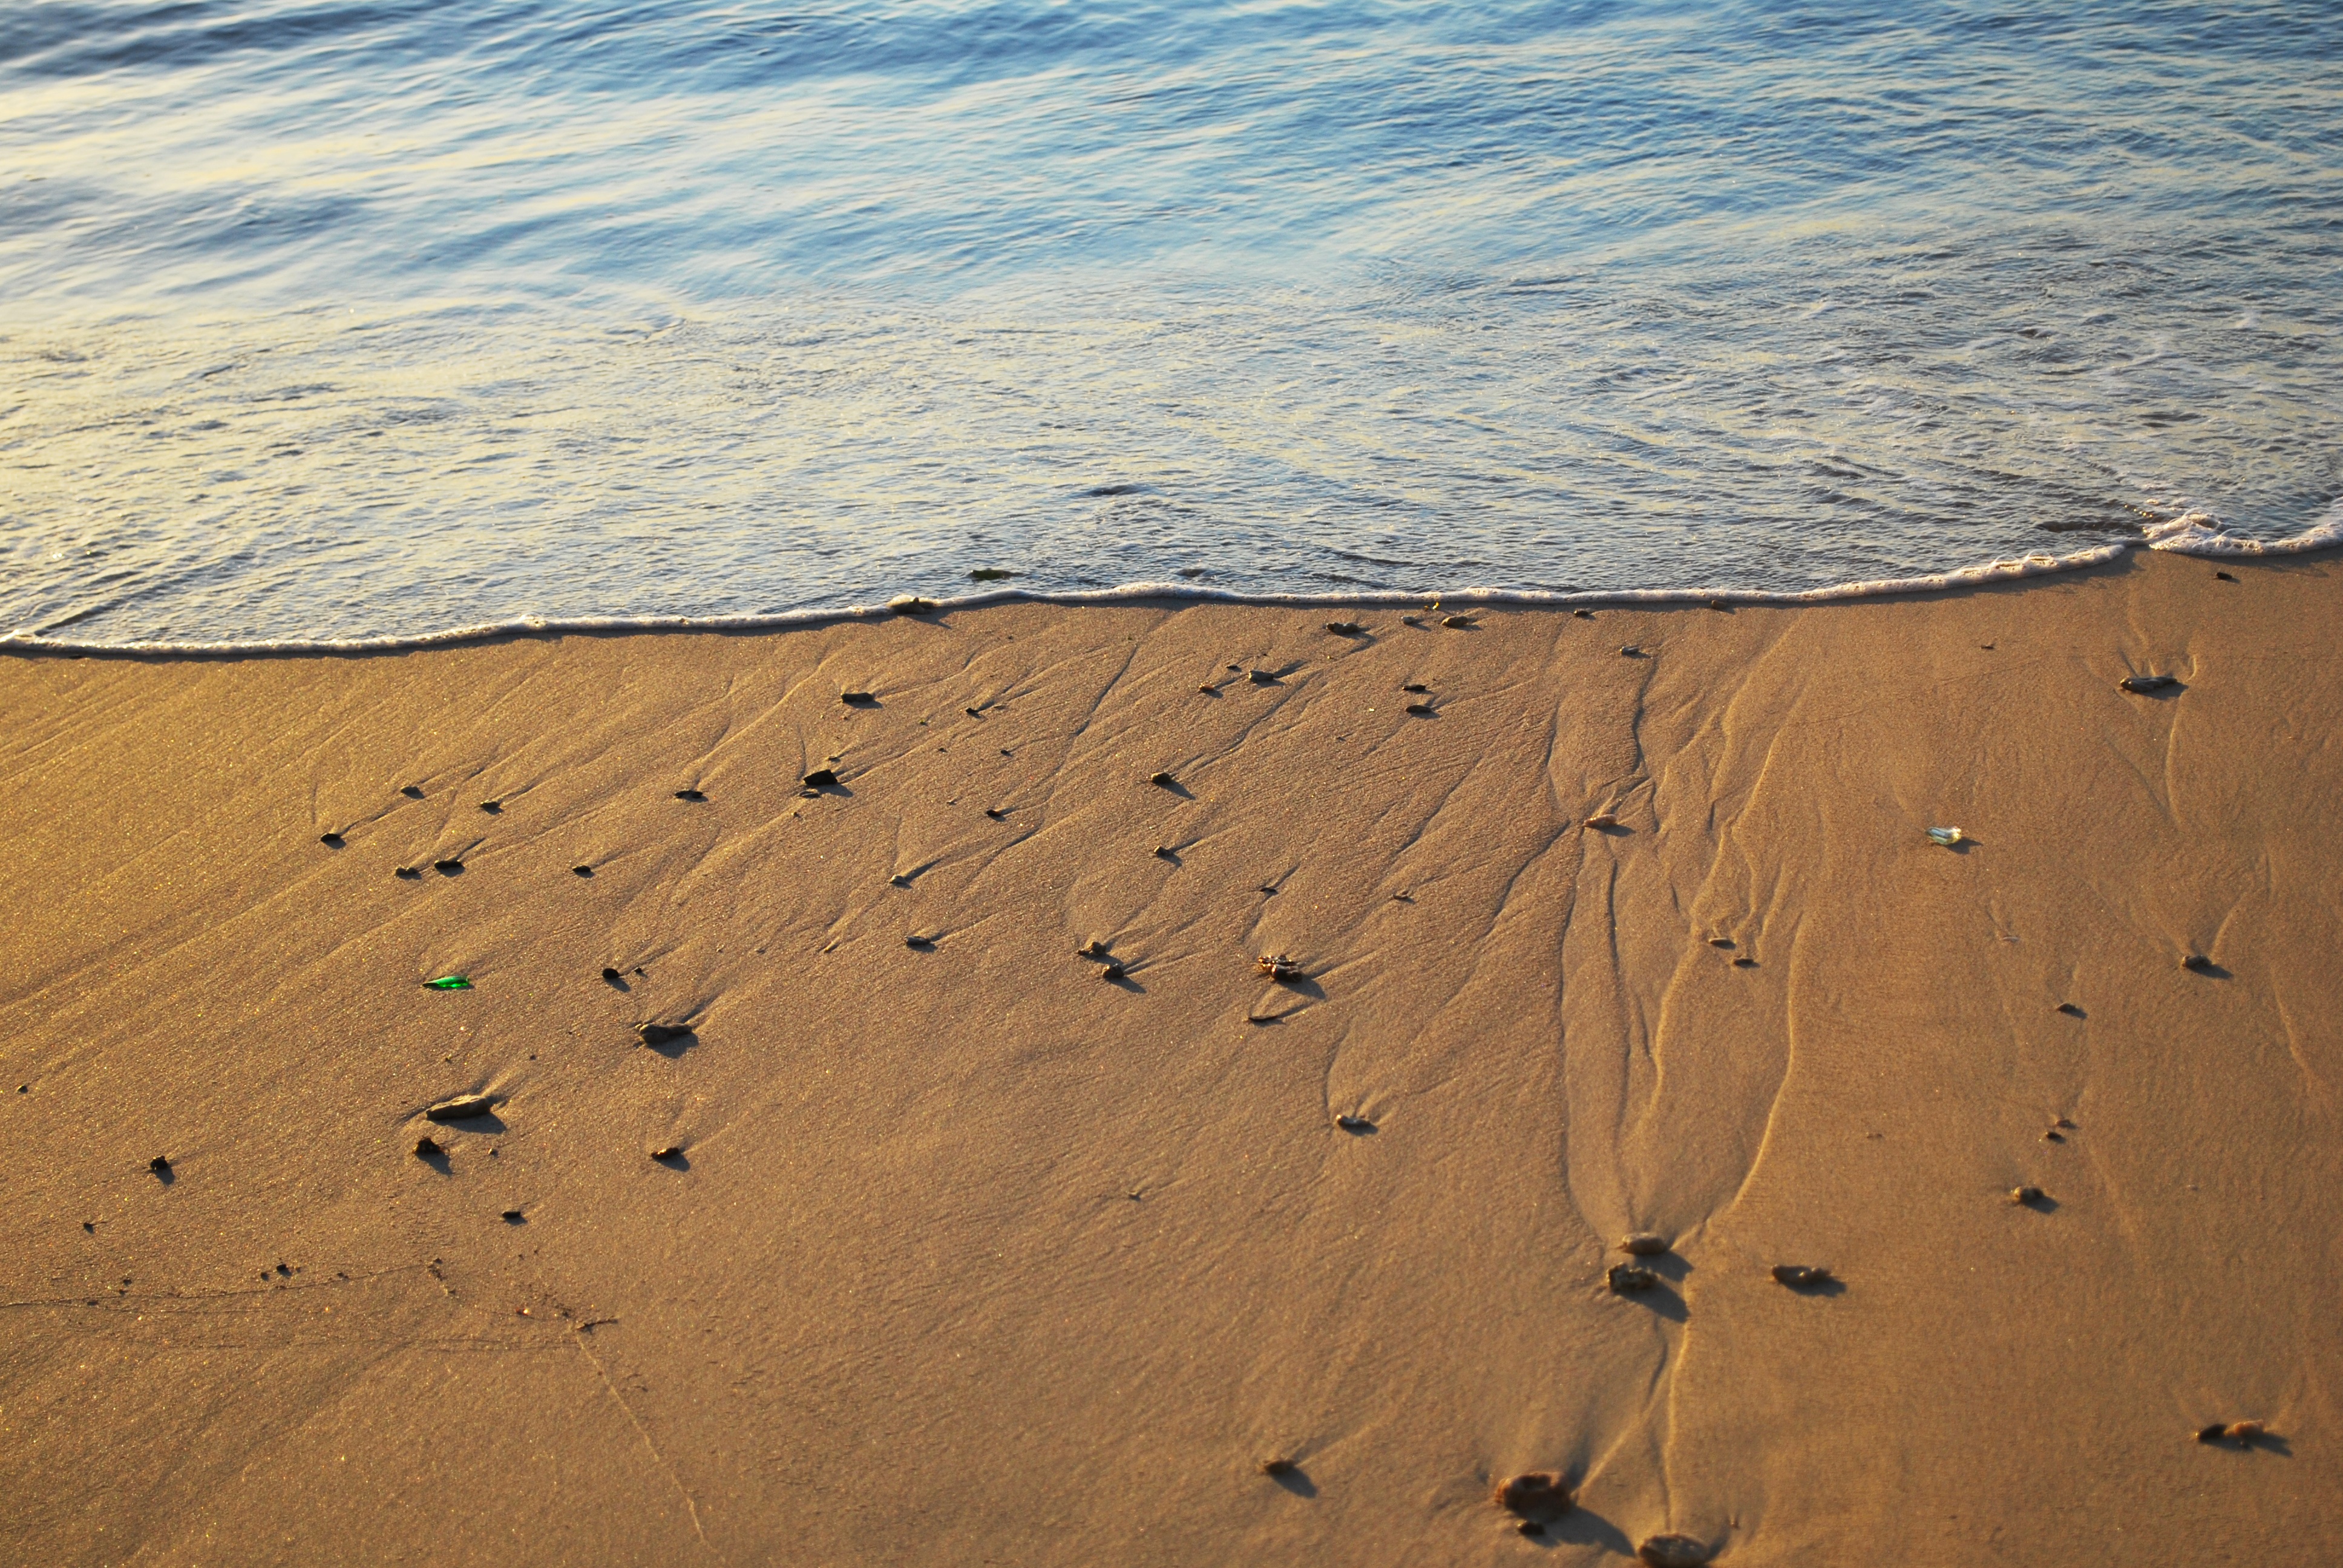
beach, sea, coast, water, sand, ocean, horizon, wood, dune, floor, soil, material, stones, background, beautiful, habitat, landform, natural environment, aeolian landform